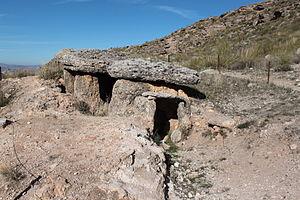
Le parc mégalithique de Gorafe est un site archéologique situé sur la commune de Gorafe en Andalousie, Espagne. Il s'agit de l'un des meilleurs exemples de mégalithisme dans le sud de la péninsule Ibérique, en raison du nombre élevé de monuments funéraires.